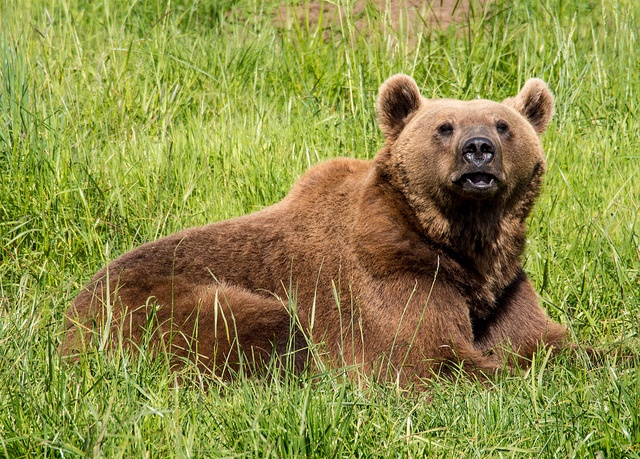
A bird that is laying down in the grass.
The brown bear expression is telling all that this is his turf.
A bear that is laying on some grass.
A brown bear is laying in tall grass.
a brown bear is sitting in a grassy field